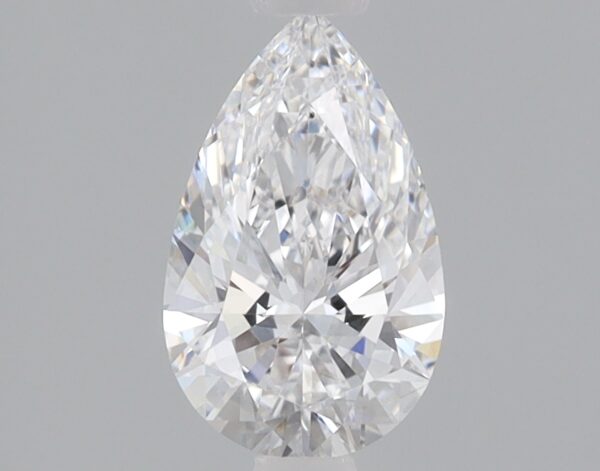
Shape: pear
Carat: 0.91
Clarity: VS1
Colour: D
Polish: EX
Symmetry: EX
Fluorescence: NONE
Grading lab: IGI
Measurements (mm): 8.8 x 5.42 x 3.35